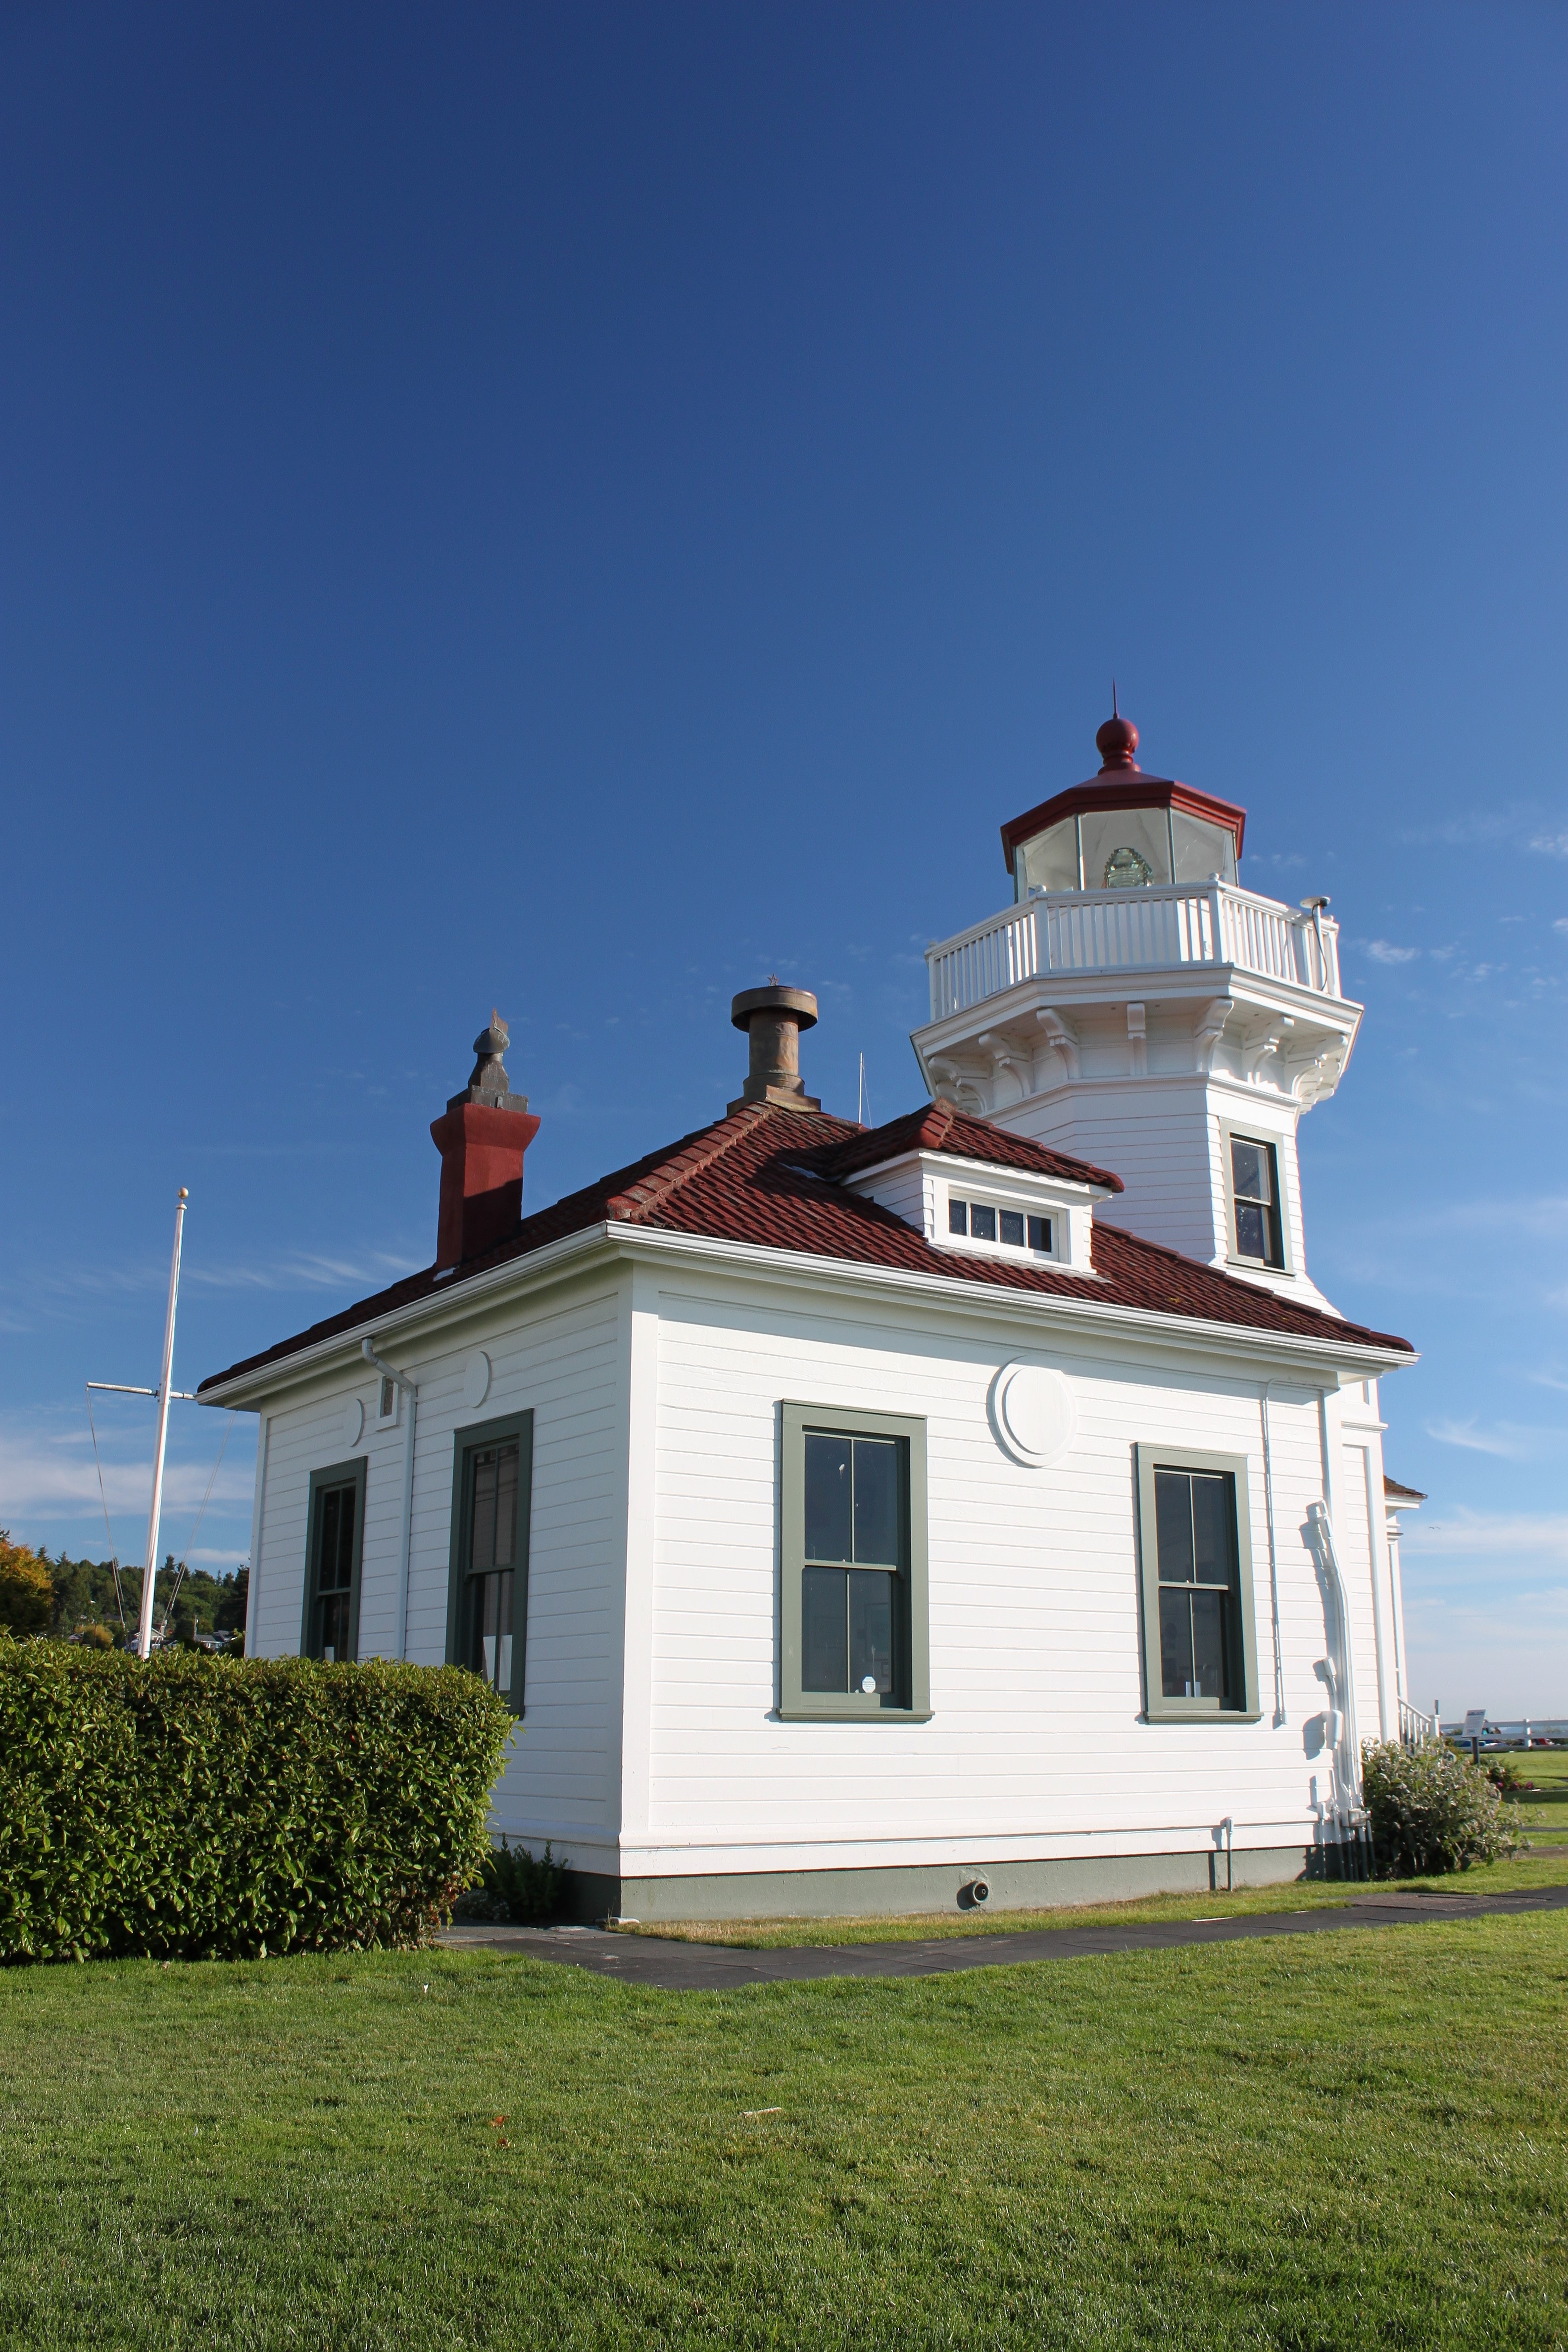
coast, lighthouse, sky, house, building, tower, blue, church, chapel, place of worship, navigation, estate, maritime